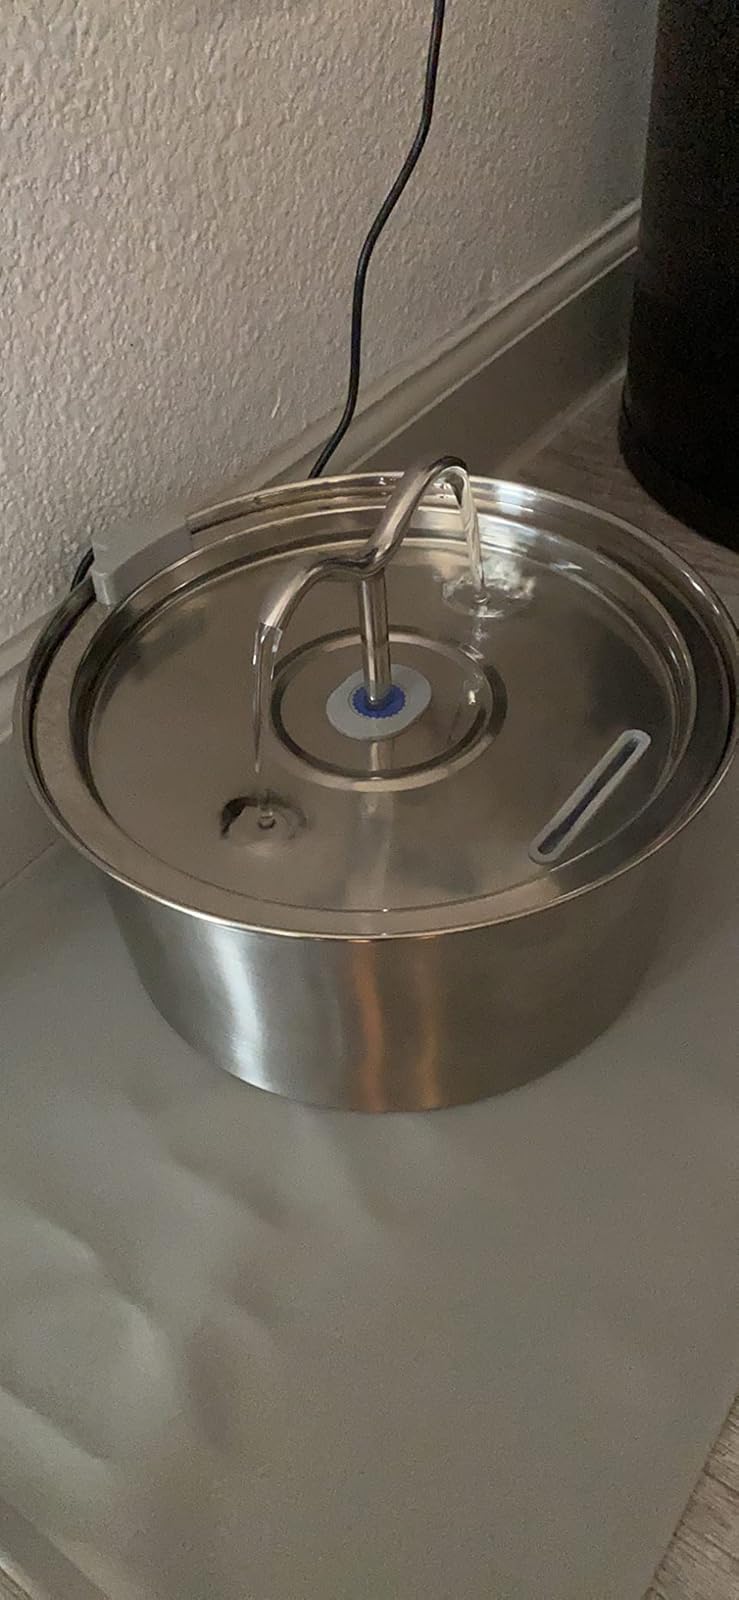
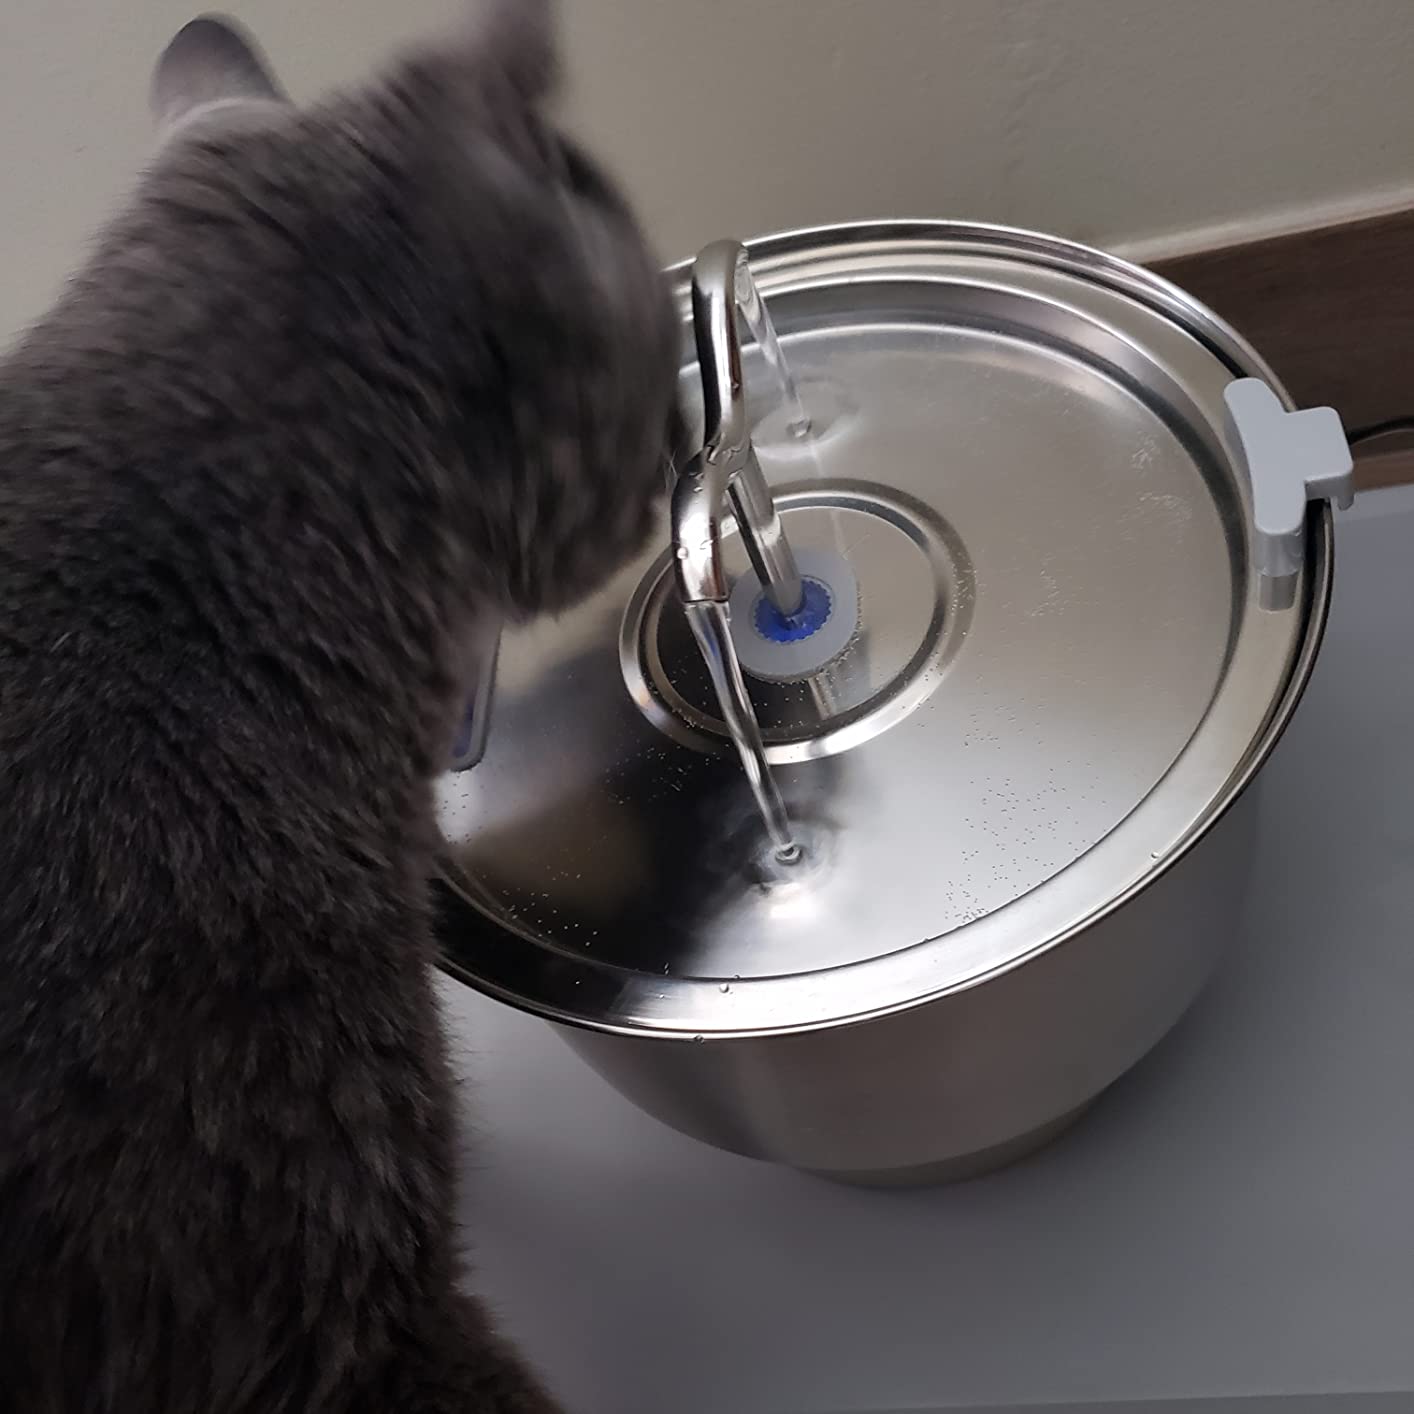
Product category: items_bowl
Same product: yes